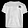
Label: T - shirt / top